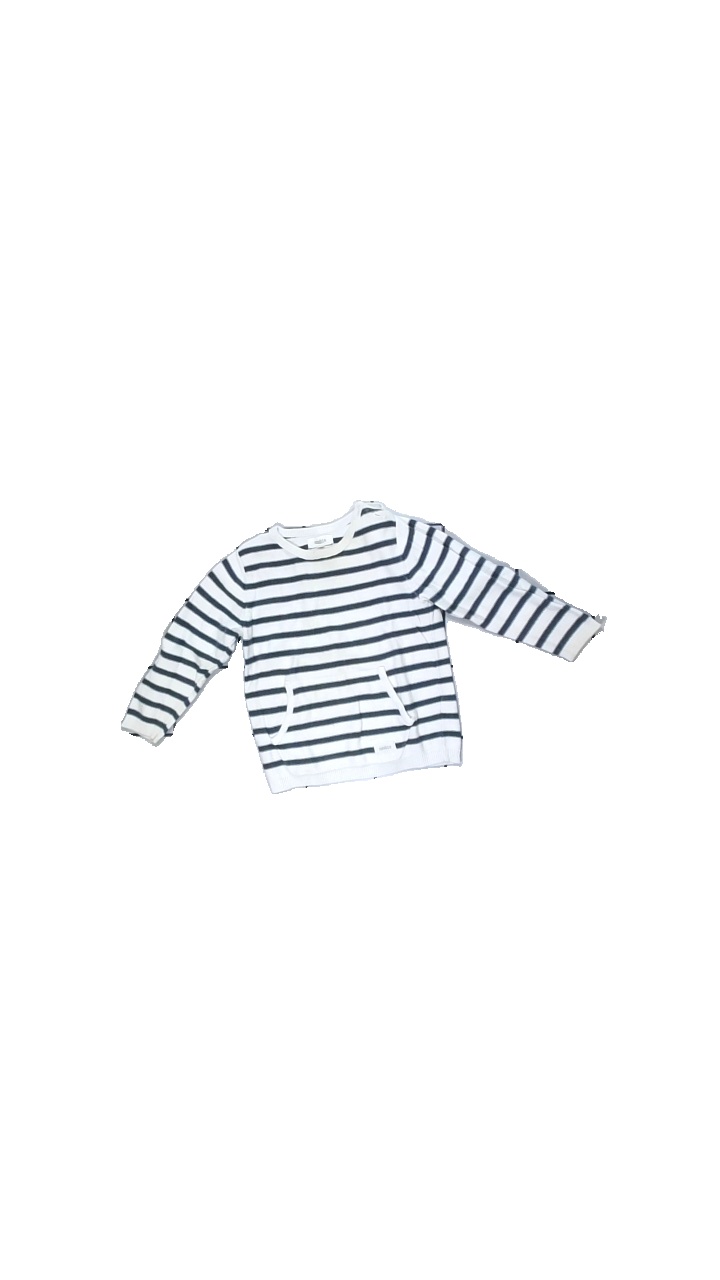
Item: Sweater (Children)
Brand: Newbie (kappahl)
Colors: Grey, White
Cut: Regular, C-collar
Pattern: Striped
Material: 100% cotton
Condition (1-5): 3
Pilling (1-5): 5
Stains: Major
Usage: Export
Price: <50